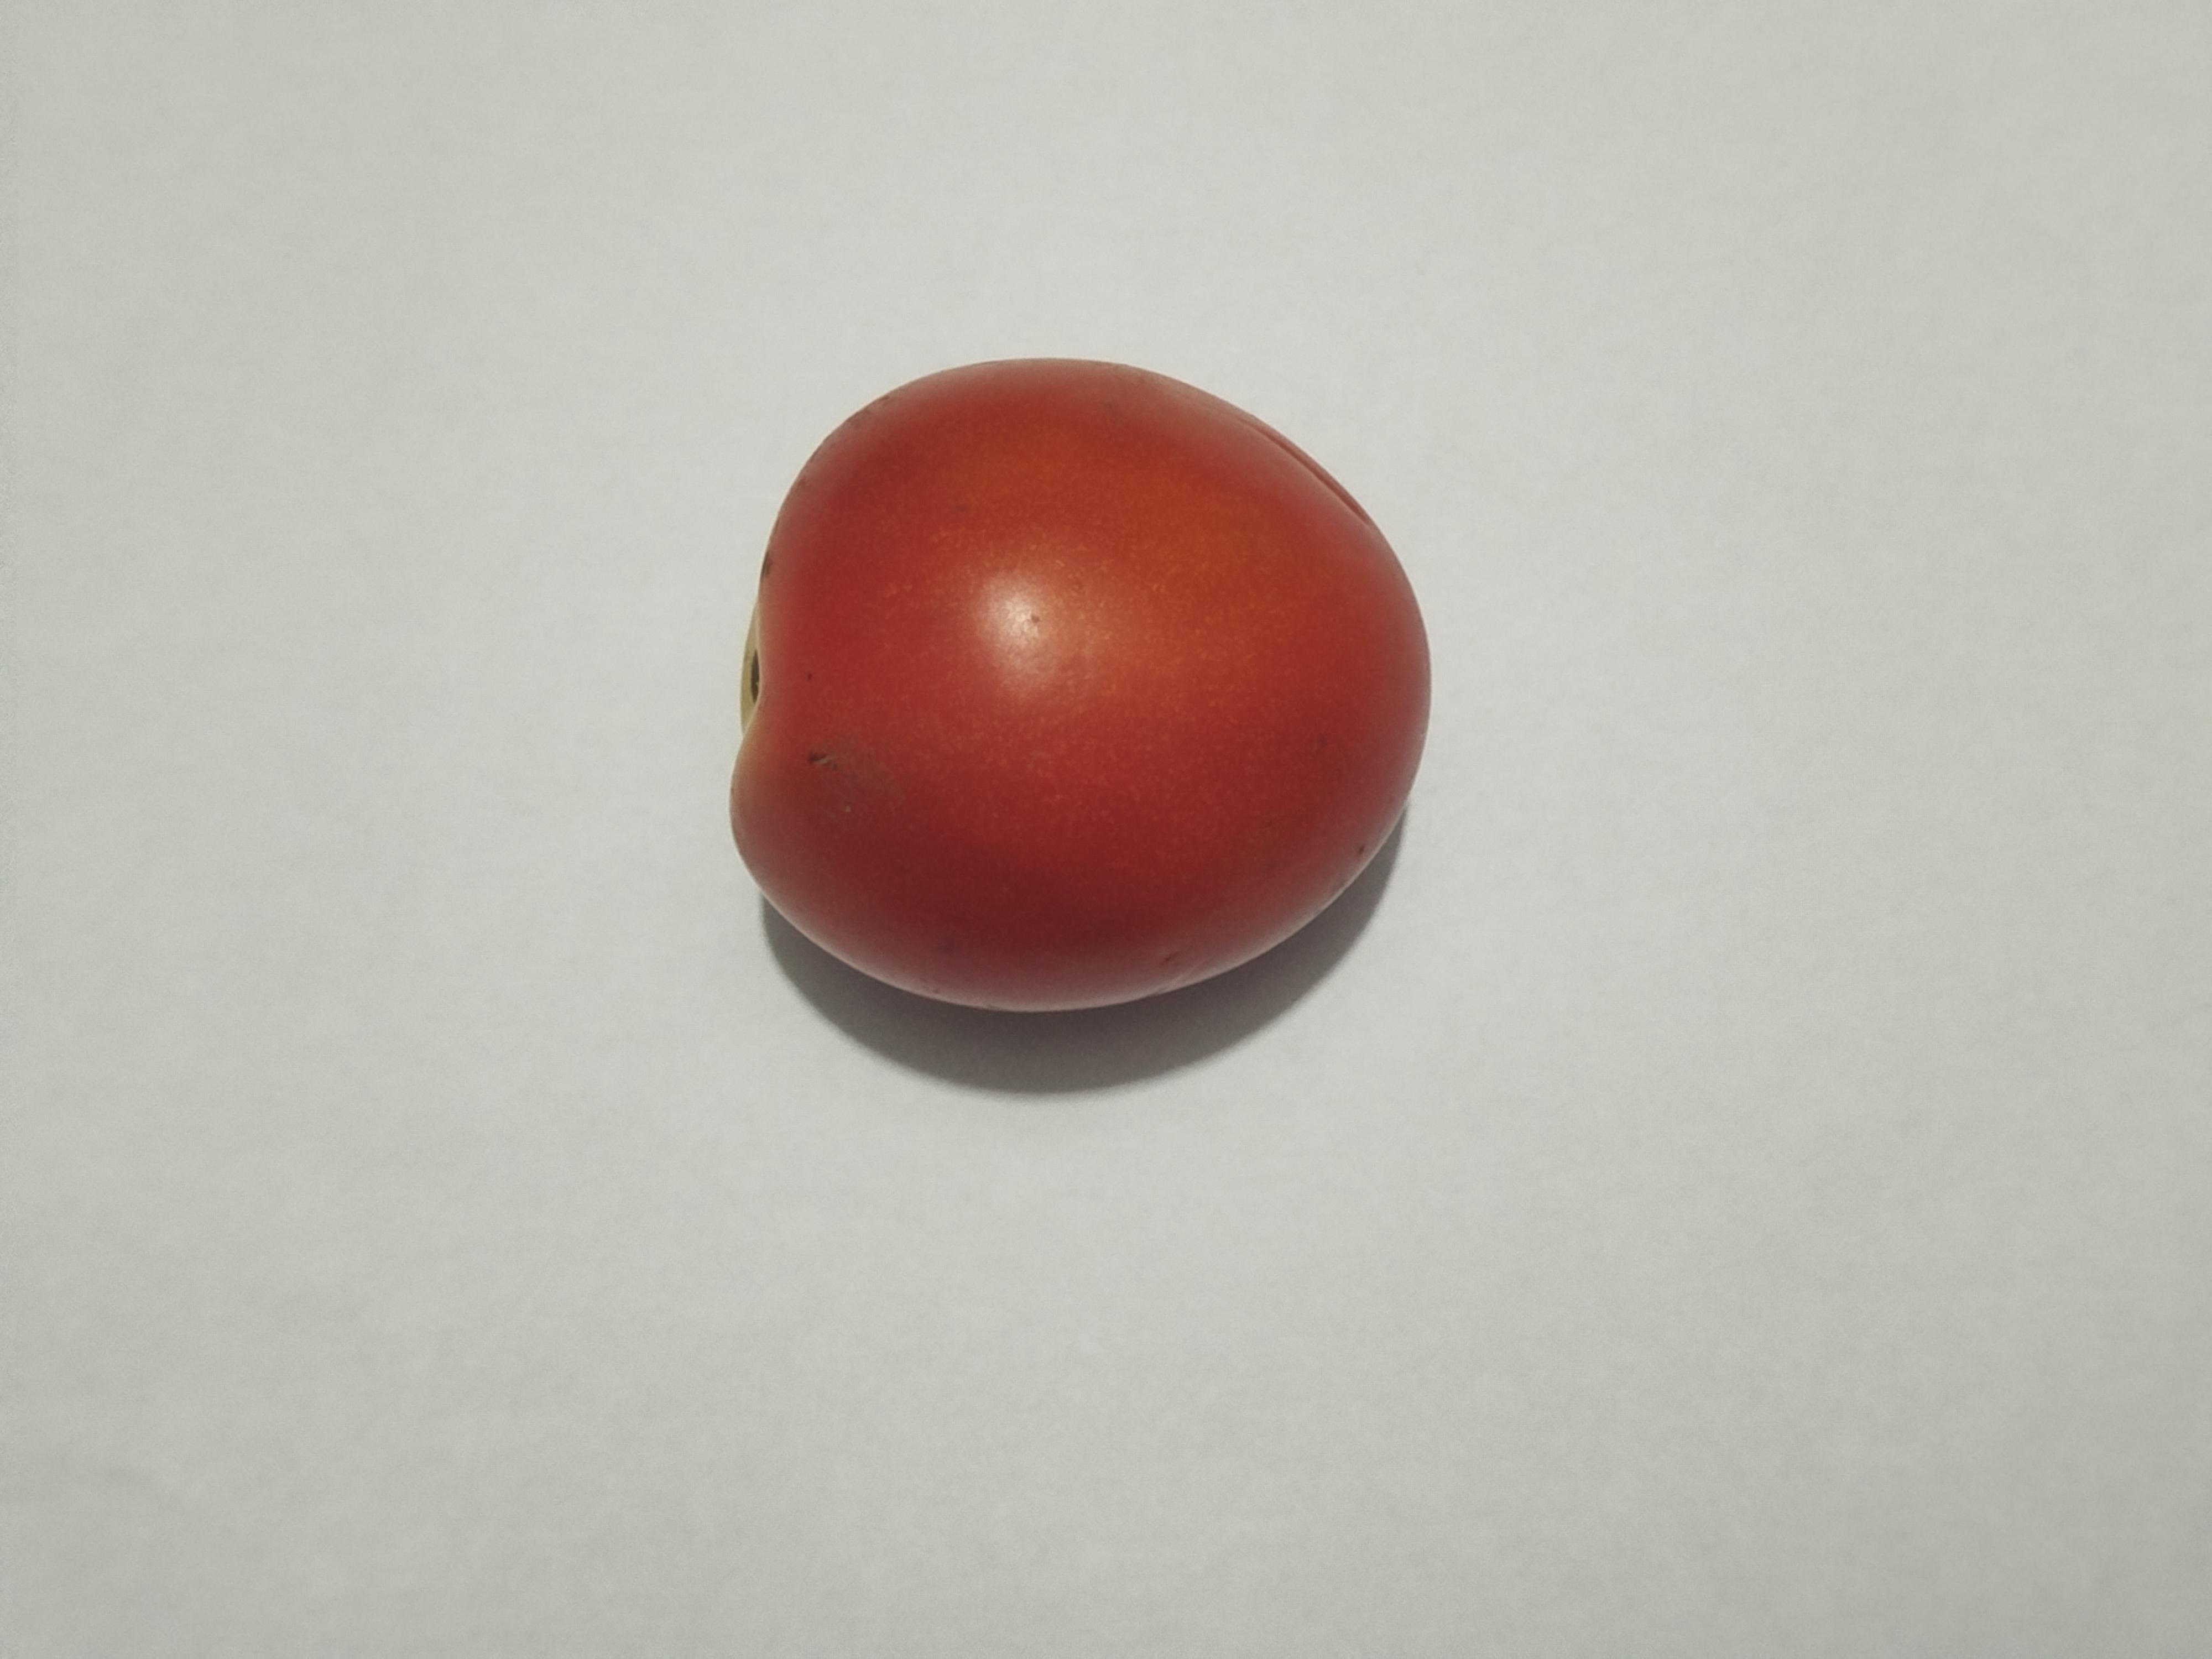
Label: Tomato